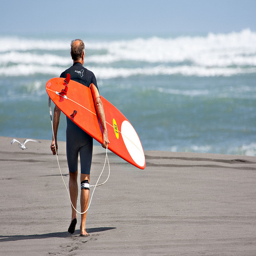
Man in all black swimsuit walking down a beach with his surfboard.
A man in a wetsuit carrying a surfboard to the water
A person with a surfboard walking on a beach.
A person with a surfboard walks to the water.
A man carrying a surfboard across a sandy beach.